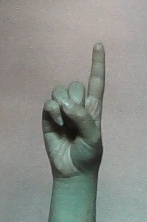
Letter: bb